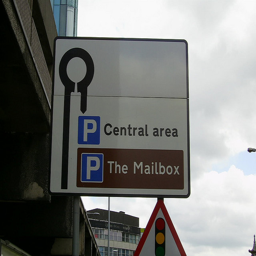
a street sign telling people where the central area is.
a large sign sits atop a small pole outside a city building
An information sign depicting the location of the mailbox.
Mailbox sign with a traffic sign hanging off of the sign.
Street signs describing street lights, the central area and the mailbox.